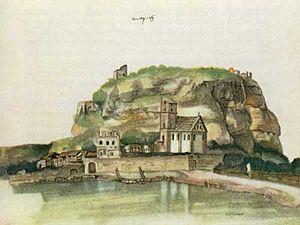
Aquarelle